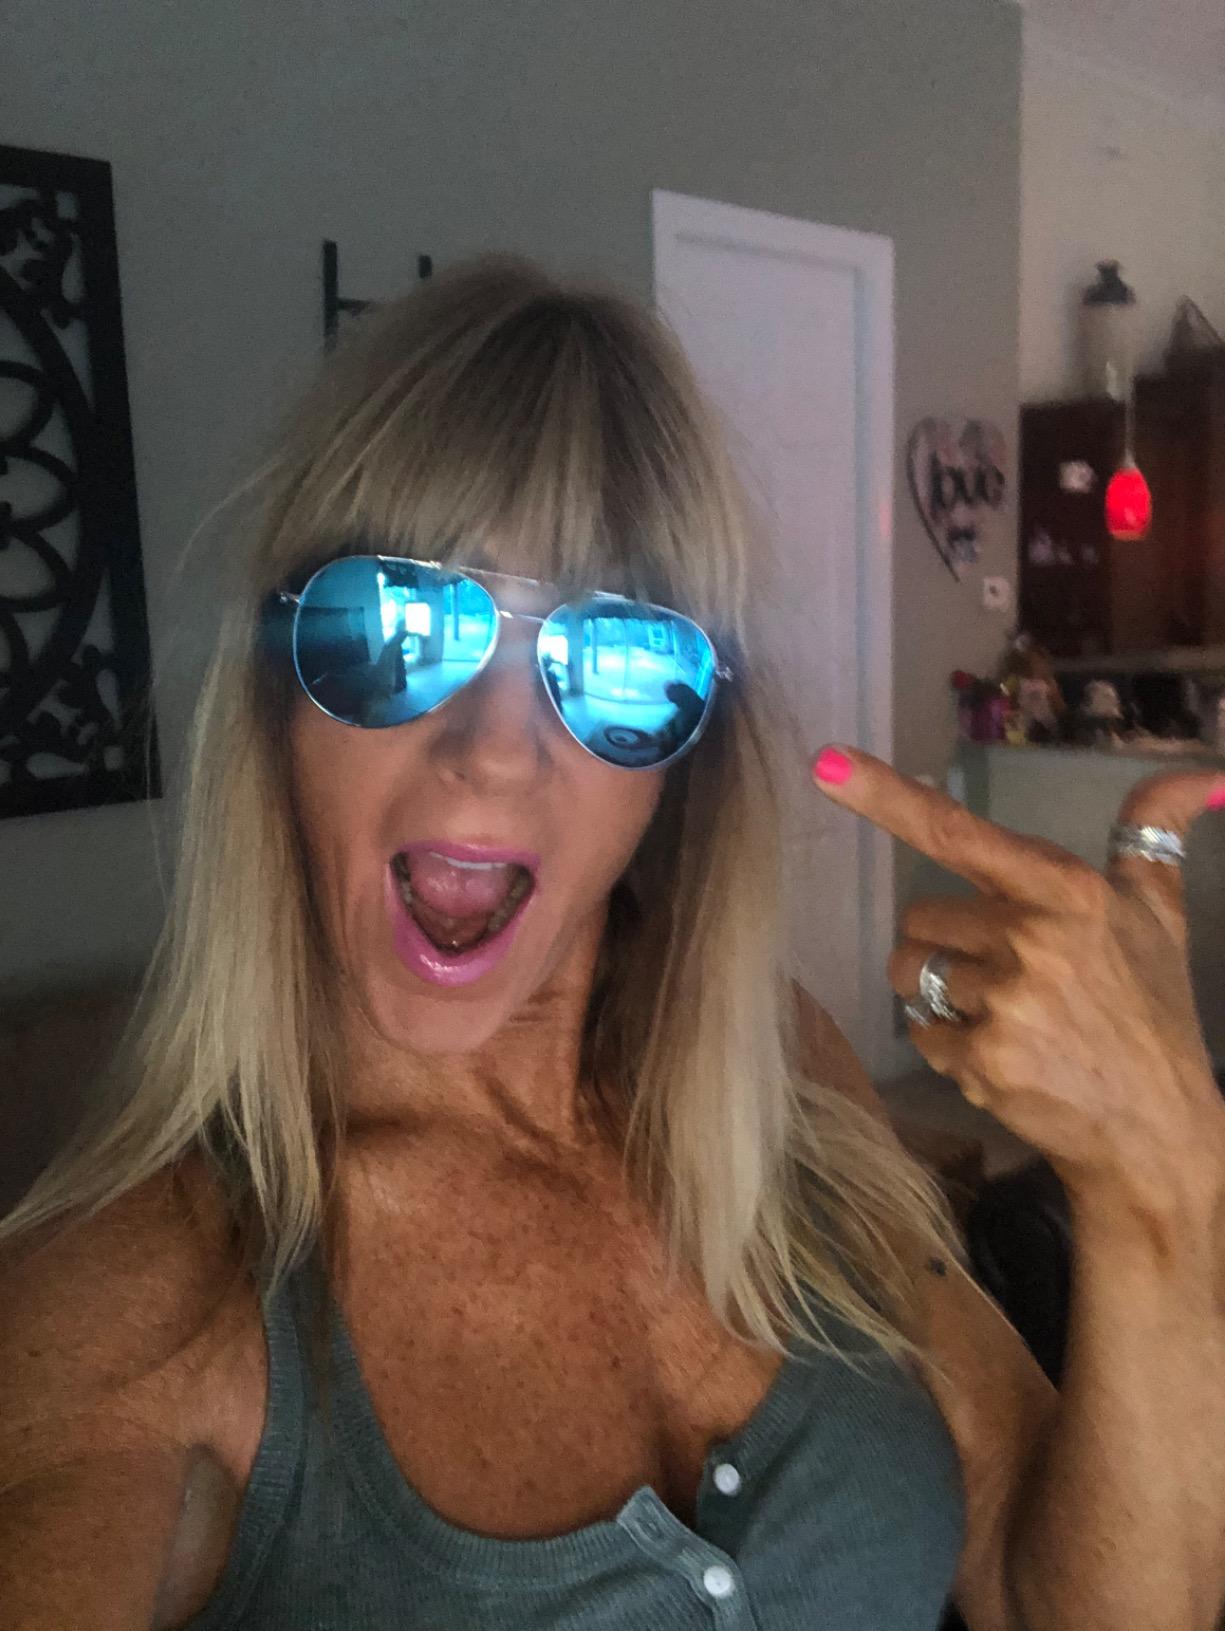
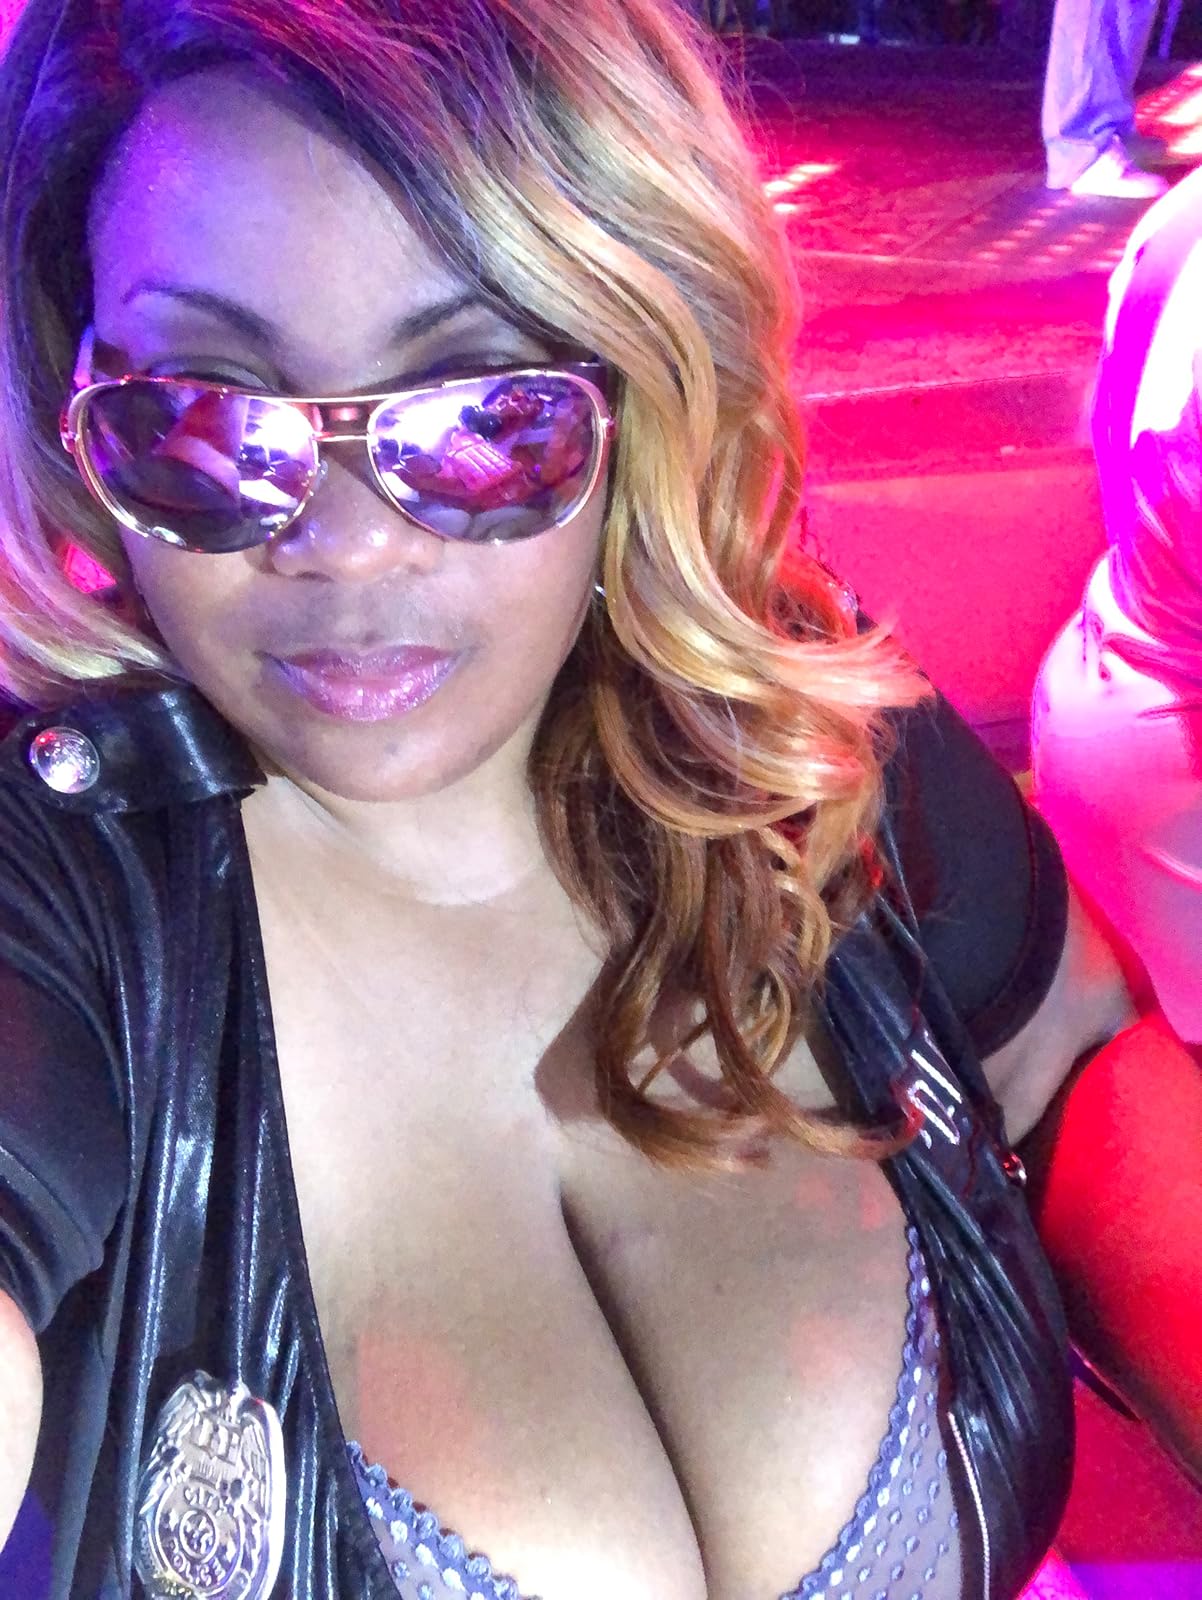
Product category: accessories_sunglasses
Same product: no